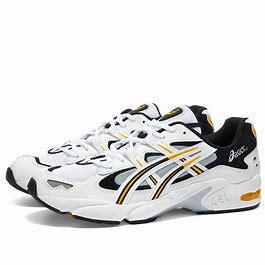
Brand: Asics
Model: Gel Kayano 5 OG